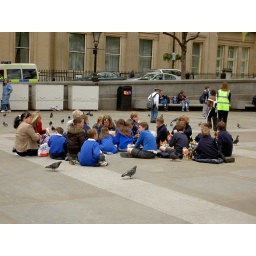
These students were just randomly sitting in the square eating lunch...right up next to the dirty pigeons.